Herb Abramson

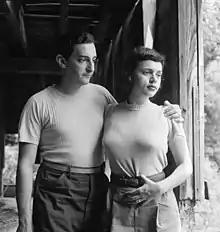
Abramson and his wife, Miriam Bienstock, c. 1947

Herbert Charles Abramson (November 16, 1916 – November 9, 1999) was an American record executive, record producer, and co-founder of Atlantic Records.